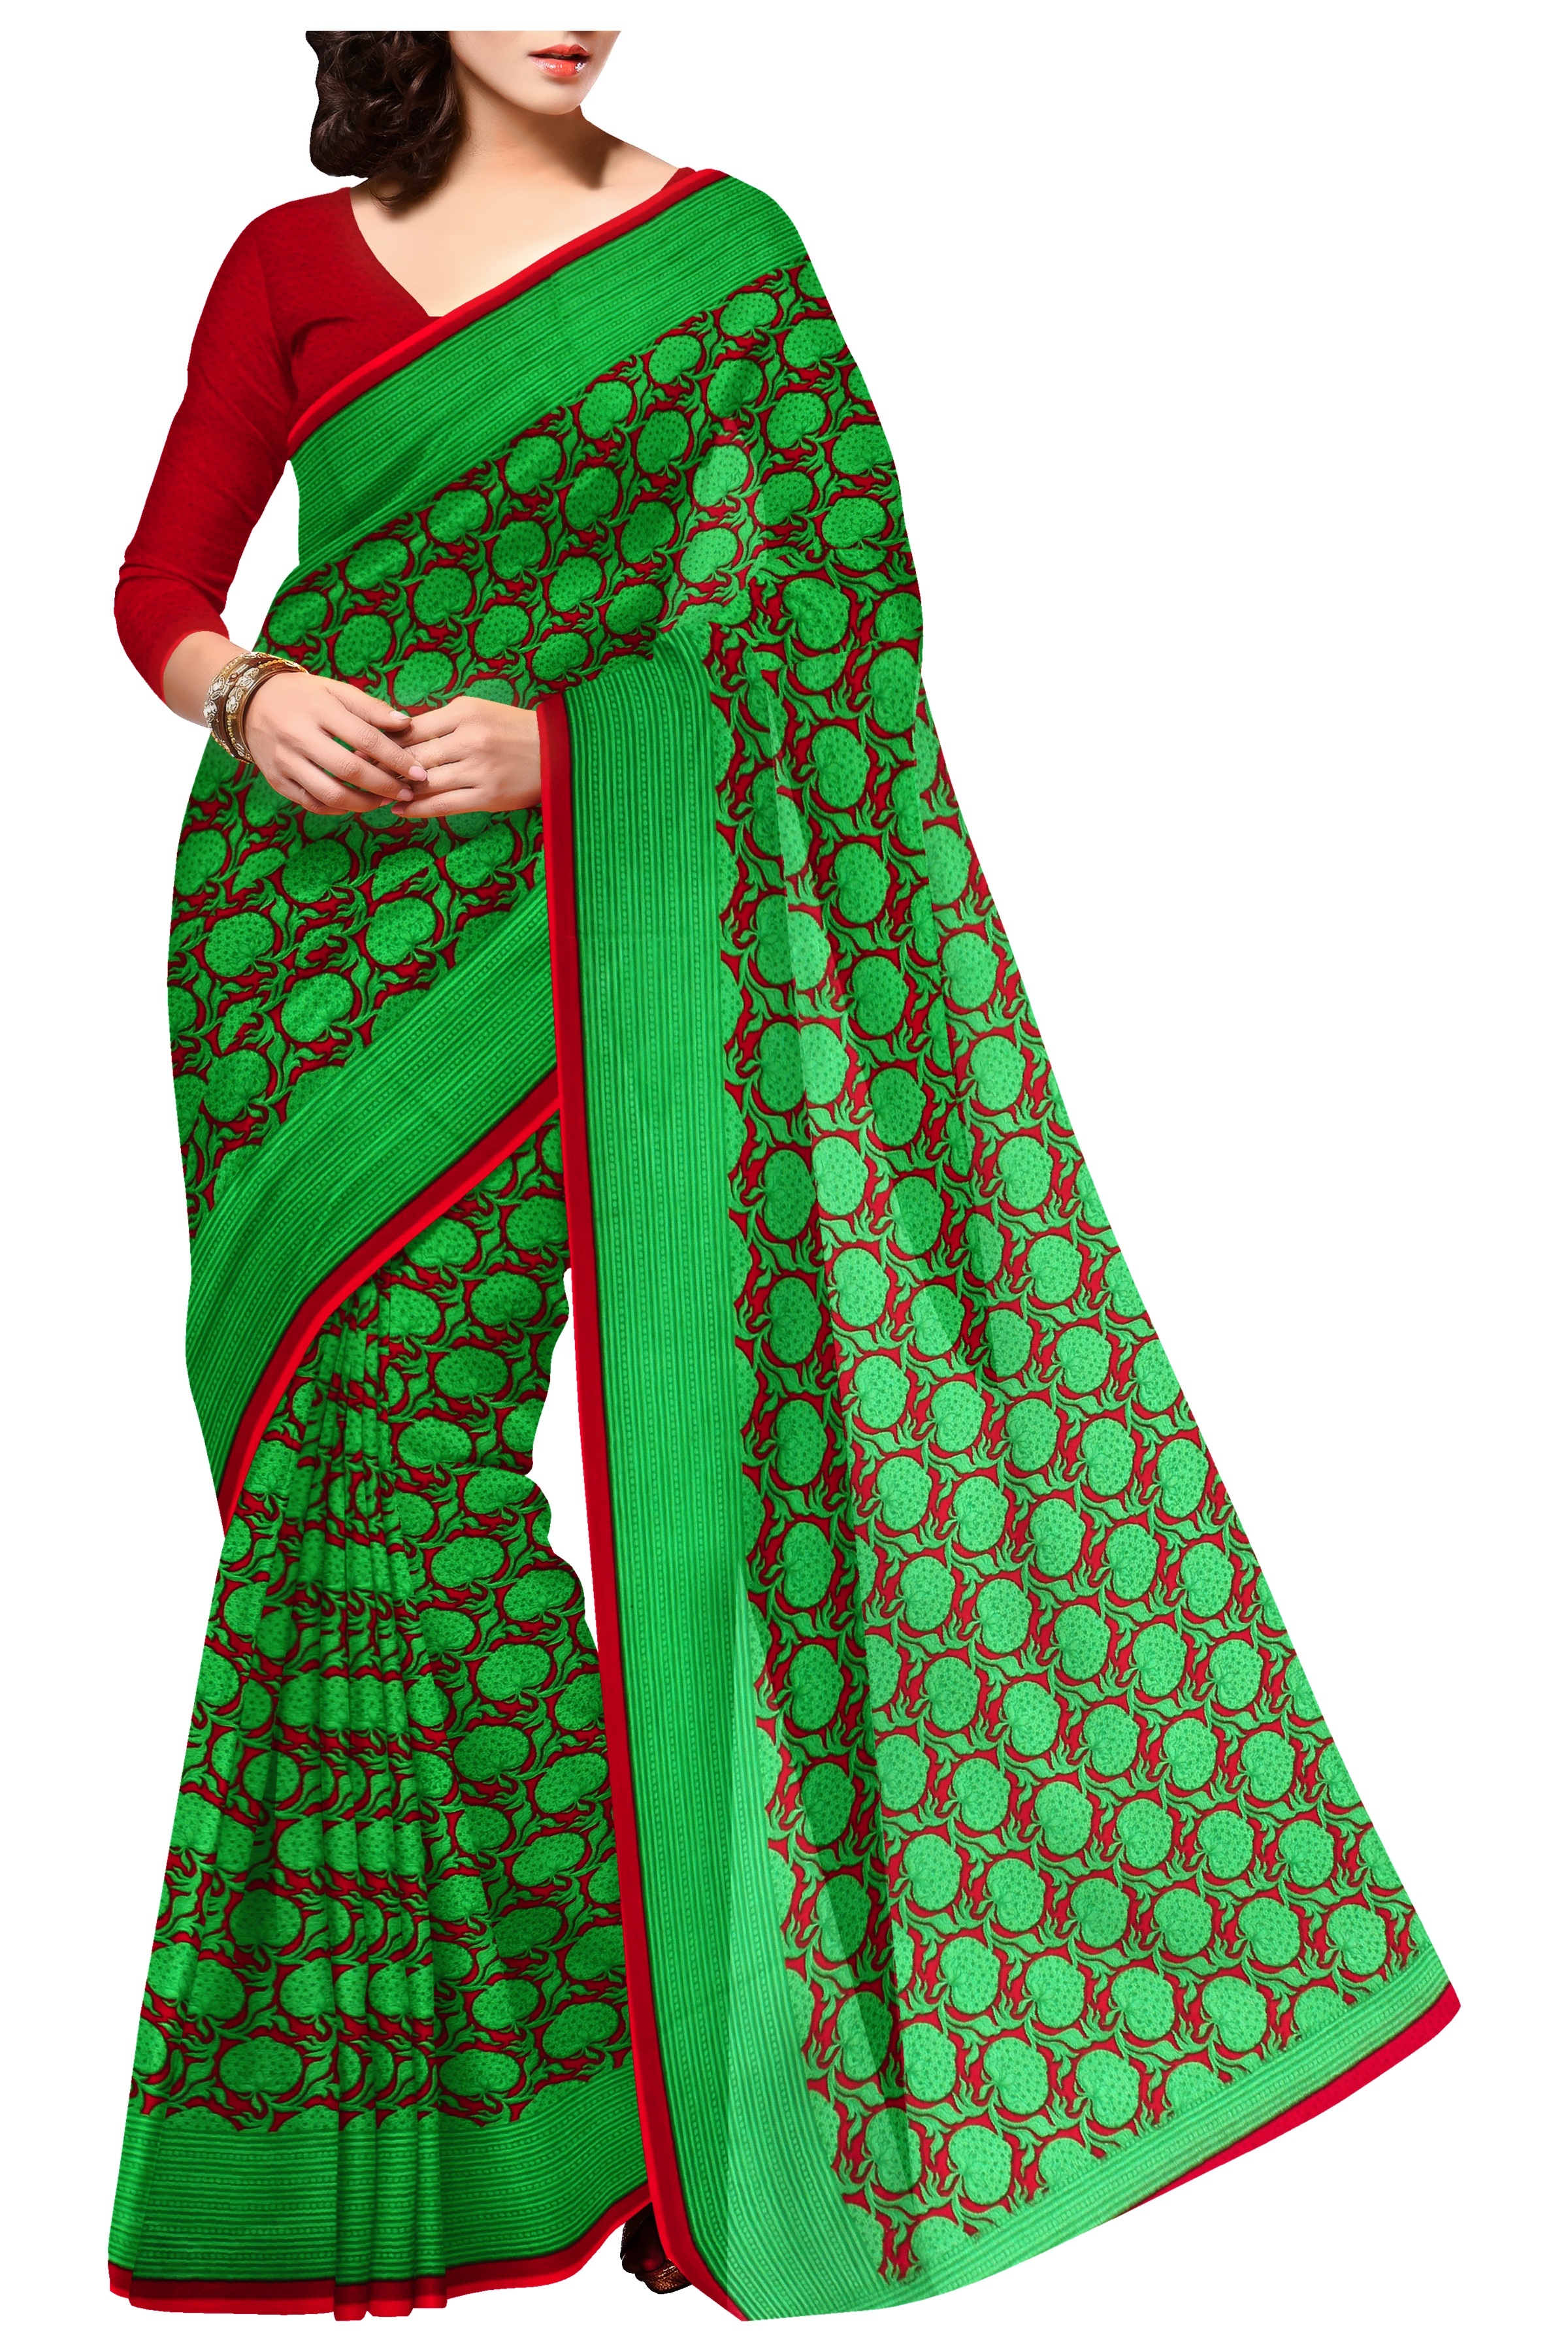
woman, orange, pattern, model, green, fashion, clothing, outerwear, ethnic, designer, textile, saree, dress, design, beauty, sari, magenta, costume, cotton, indian, silk, khaki, gown, fancy, sleeve, exclusive, hand painted, women fashion, handloom cotton, traditional sarees